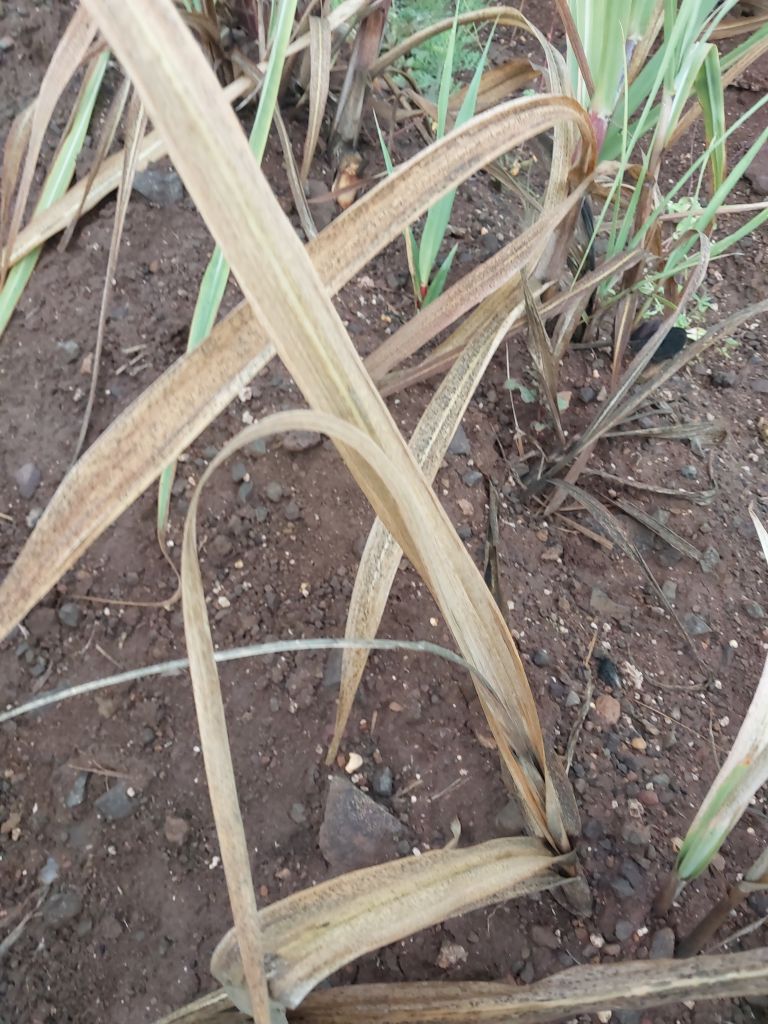
Label: Sett Rot